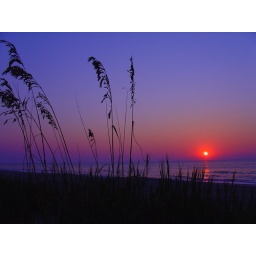
at night, around the corner from the beach house